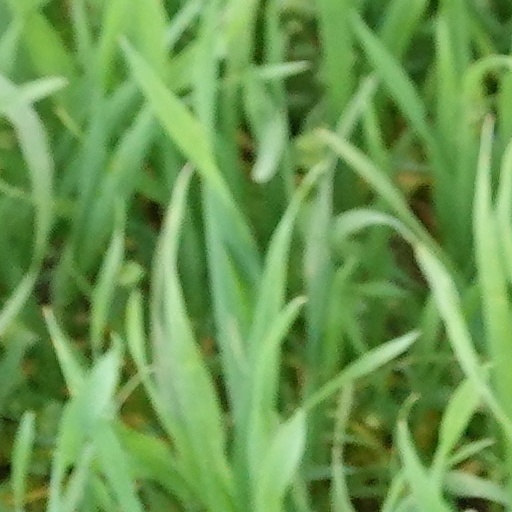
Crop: wheat